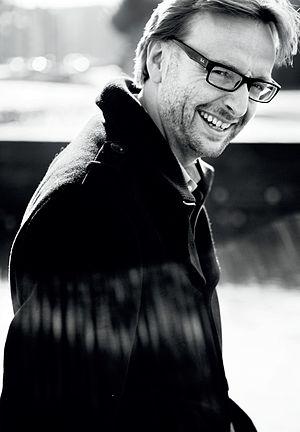
Bart Van Loo est un écrivain belge néerlandophone et francophile.